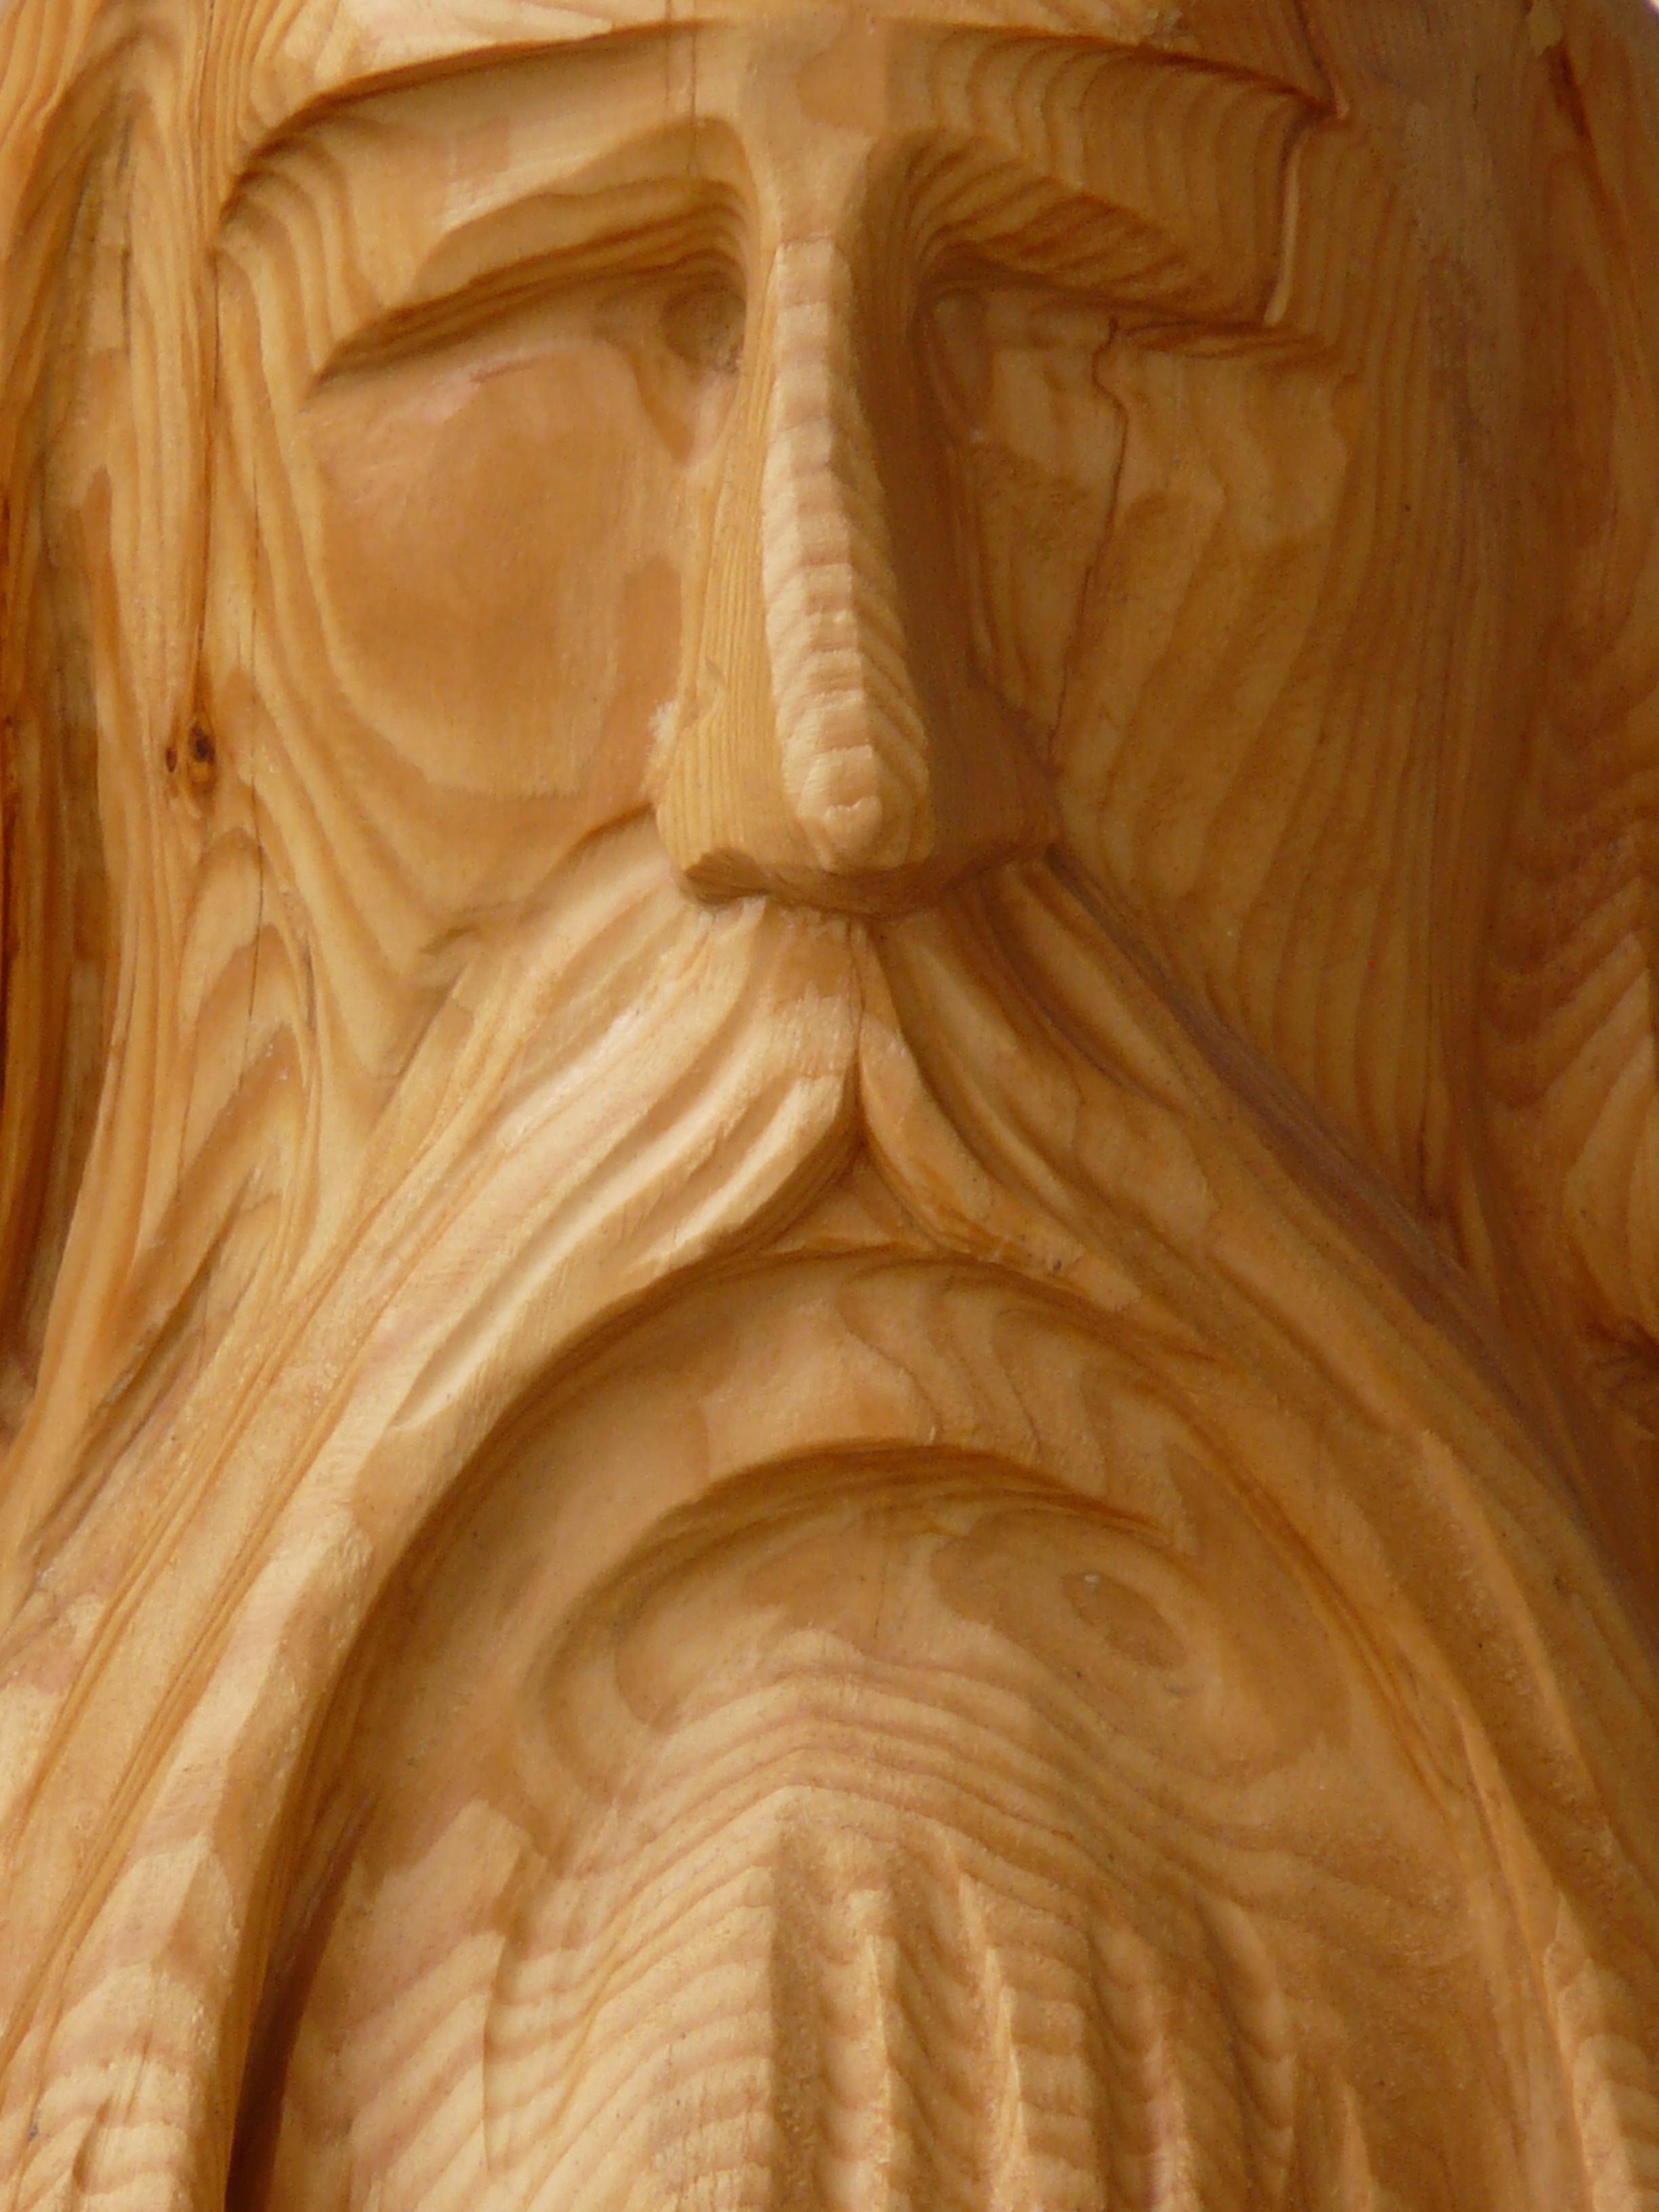
man, person, structure, wood, monument, formation, statue, column, human, close up, face, sculpture, art, bart, figure, temple, carving, relief, wood carving, mimic, stone carving, ancient history